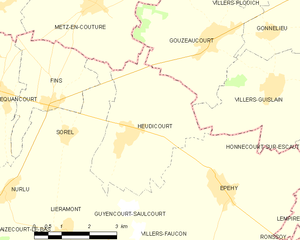
Carte des communes françaises Heudicourt